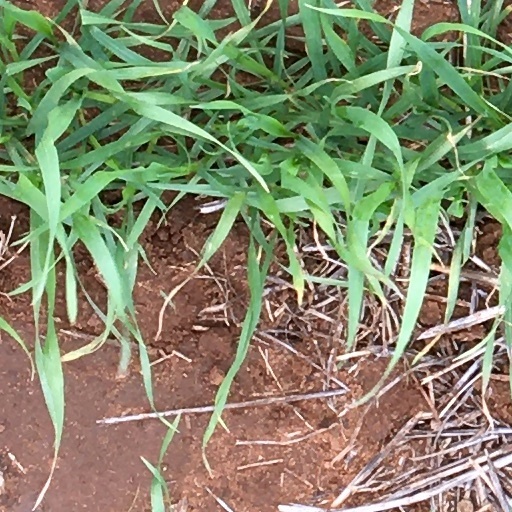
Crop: wheat